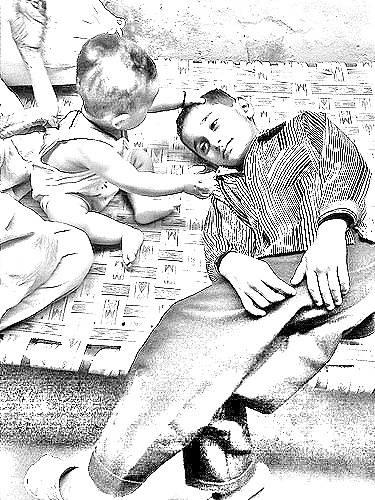
Portrait style: Sketch Portrait